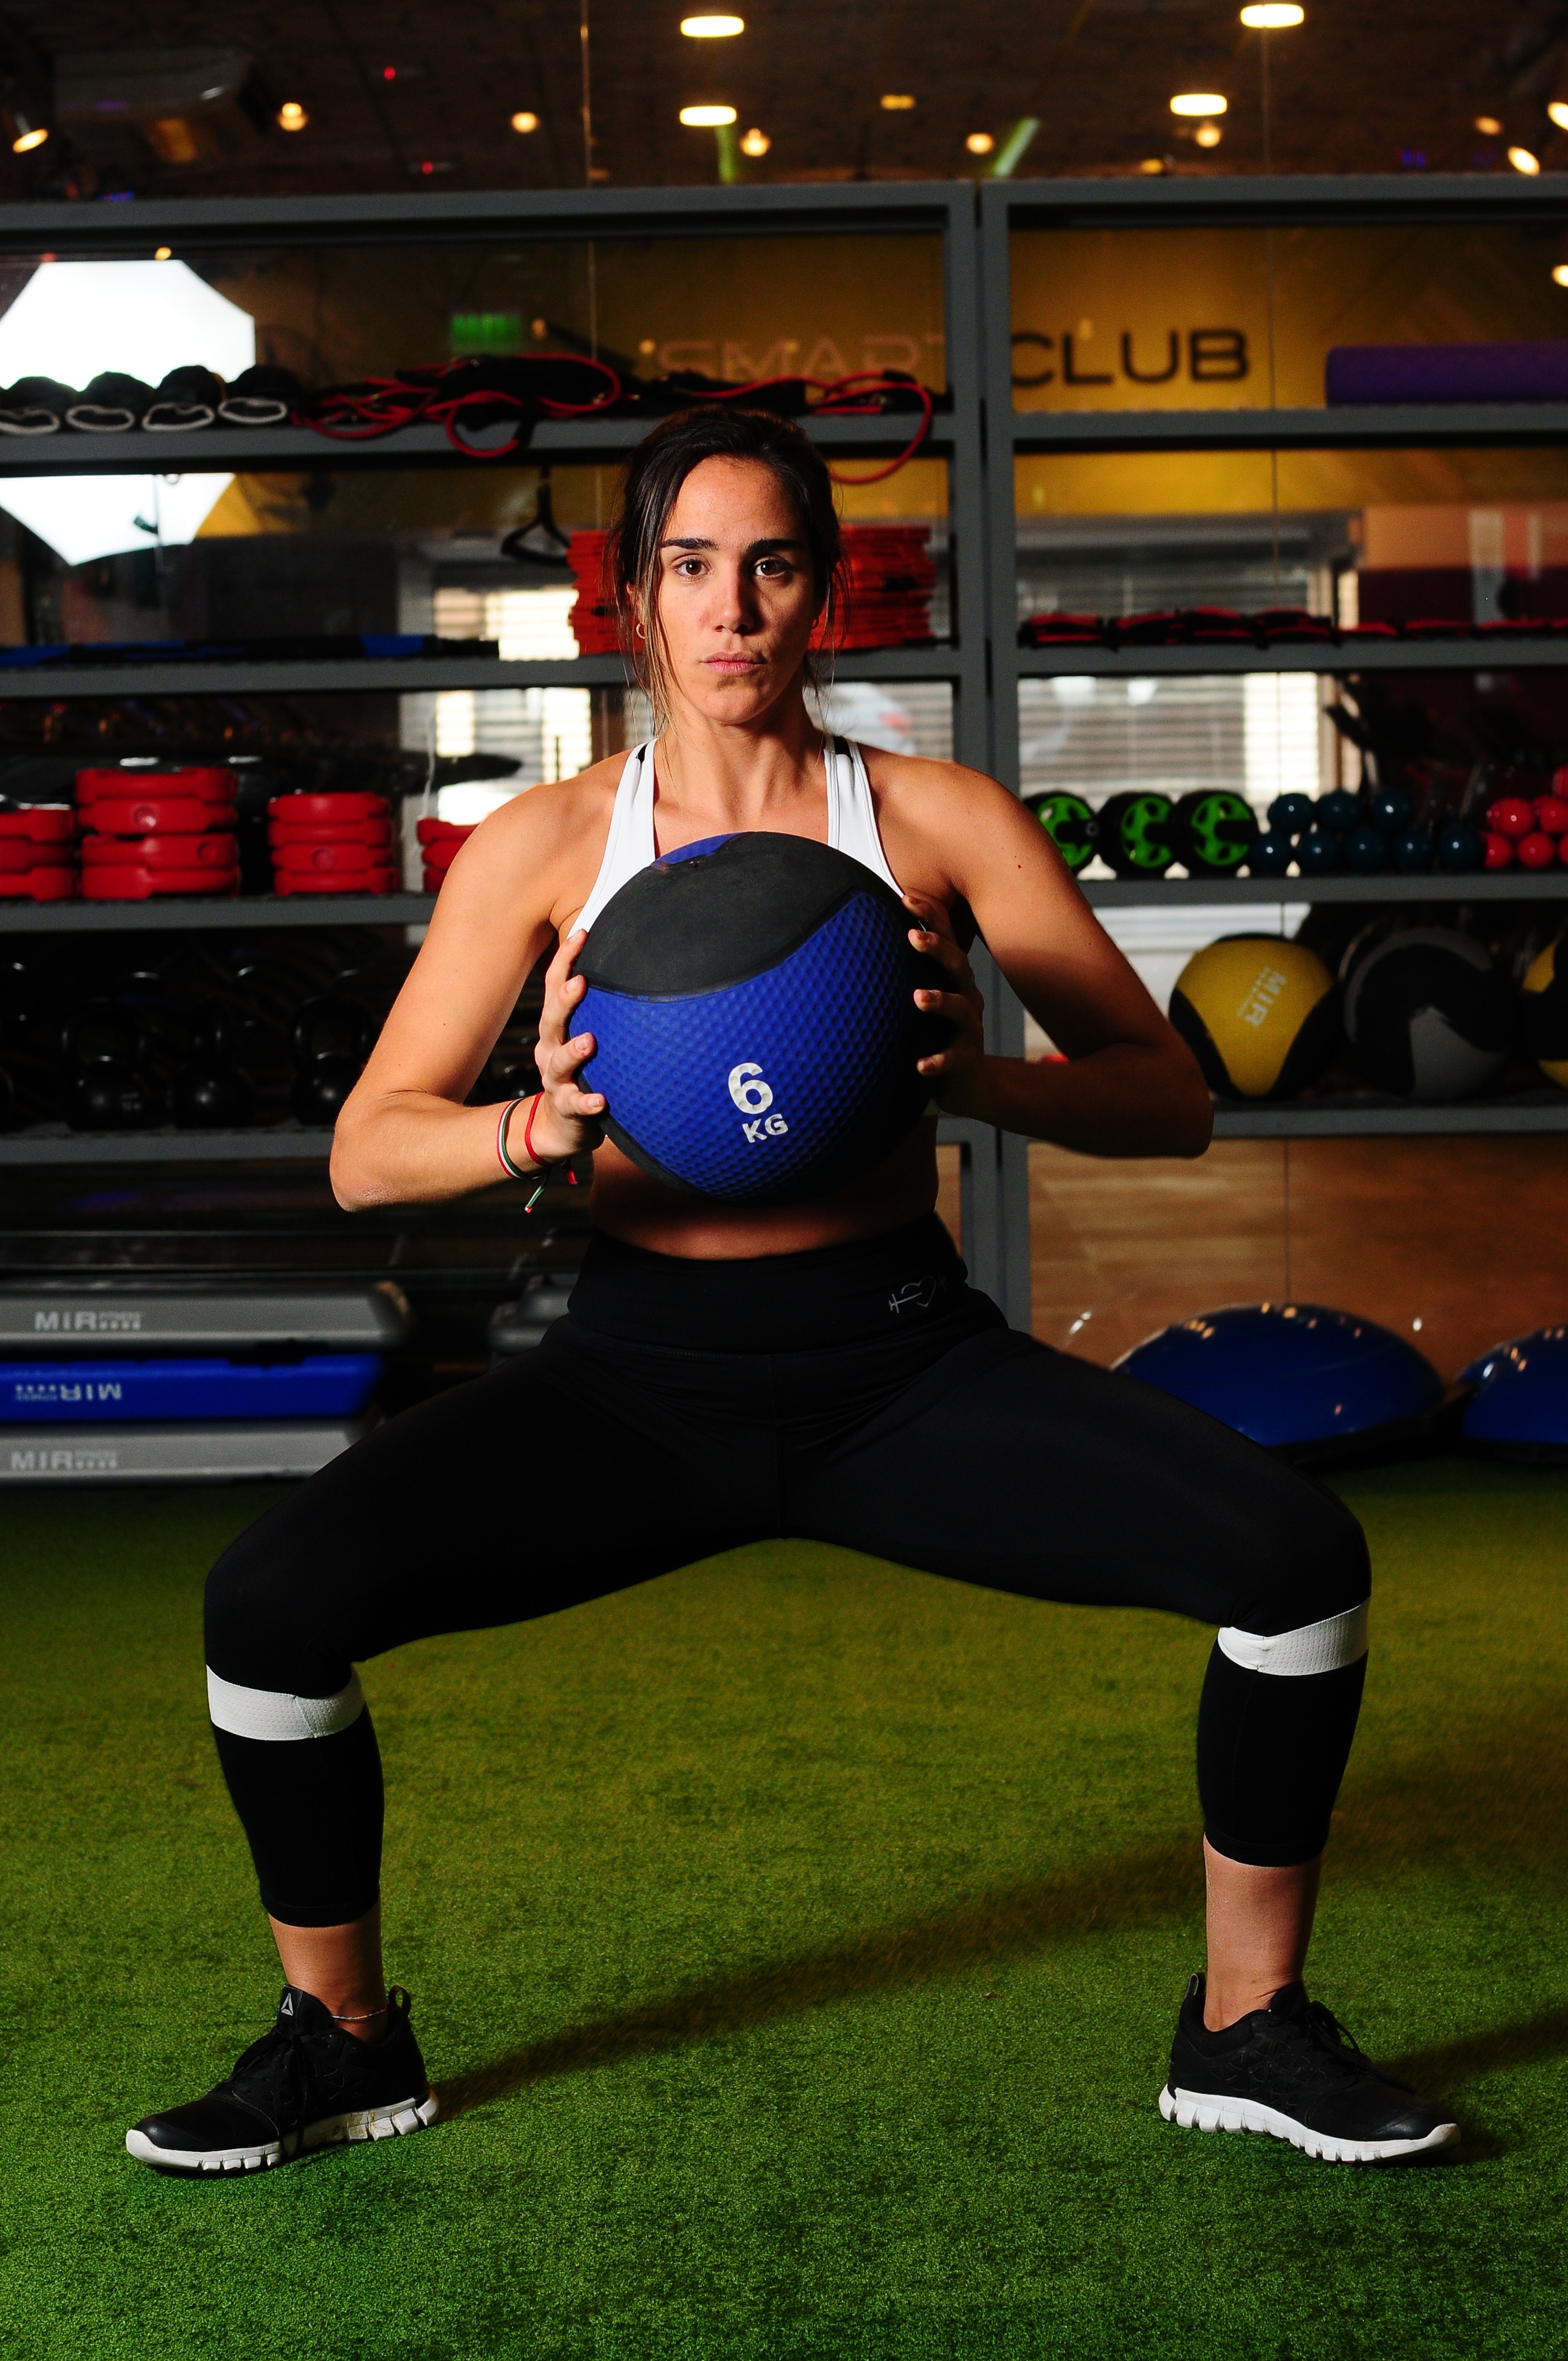
physical fitness, thigh, leg, fitness professional, arm, human leg, muscle, sportswear, abdomen, sports, sports training, sport venue, exercise, room, ball, sports equipment, lunge, knee, trunk, personal trainer, chest, competition event, spandex